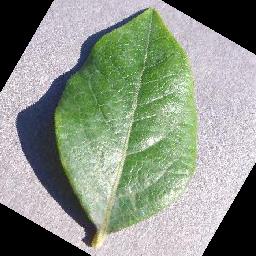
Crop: blueberry
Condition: healthy